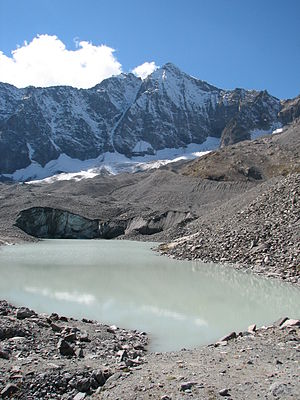
Parc national des Écrins
Parc national des Écrins eller Nationalpark Écrins er en af Frankrigs ti nationalparker. Den ligger i den sydøstlige del af landet i bjergområdet Dauphiné-Alperne, syd for Grenoble og nord for Gap, og ligger i départementerne Isère og Hautes-Alpes. Parken besøges af omkring 800.000 turister om året. Nationalparken ligger i blandt andet Romanche-dalen.